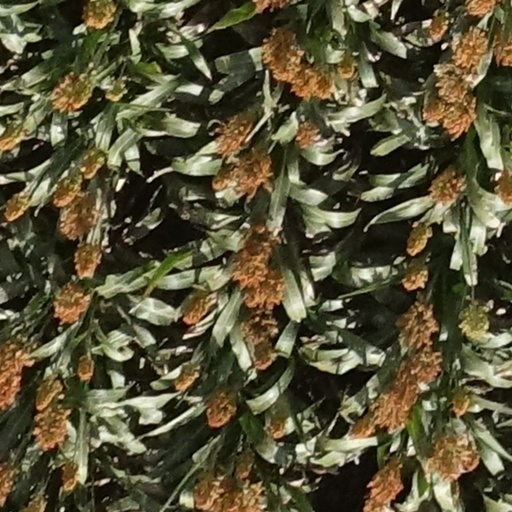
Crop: sorghum